Tong Tong Fair

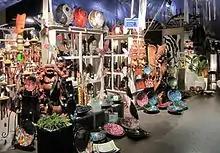
Stand with Indonesian kitsch and culture

A large section of the ‘Tong Tong Fair’ is reserved for amongst others Indonesian businesses selling their merchandise which includes antiques, Yogya or Bali silver, furniture, batiks, wood carvings and much more. But next to the above-mentioned eye catchers the ‘Tong Tong Fair’ also offers workshops and master classes in the arts and lecture on amongst others literature, architecture and cultural research. Notable also are the comprehensive cultural delegations from specific areas in Indonesia that are invited to participate.